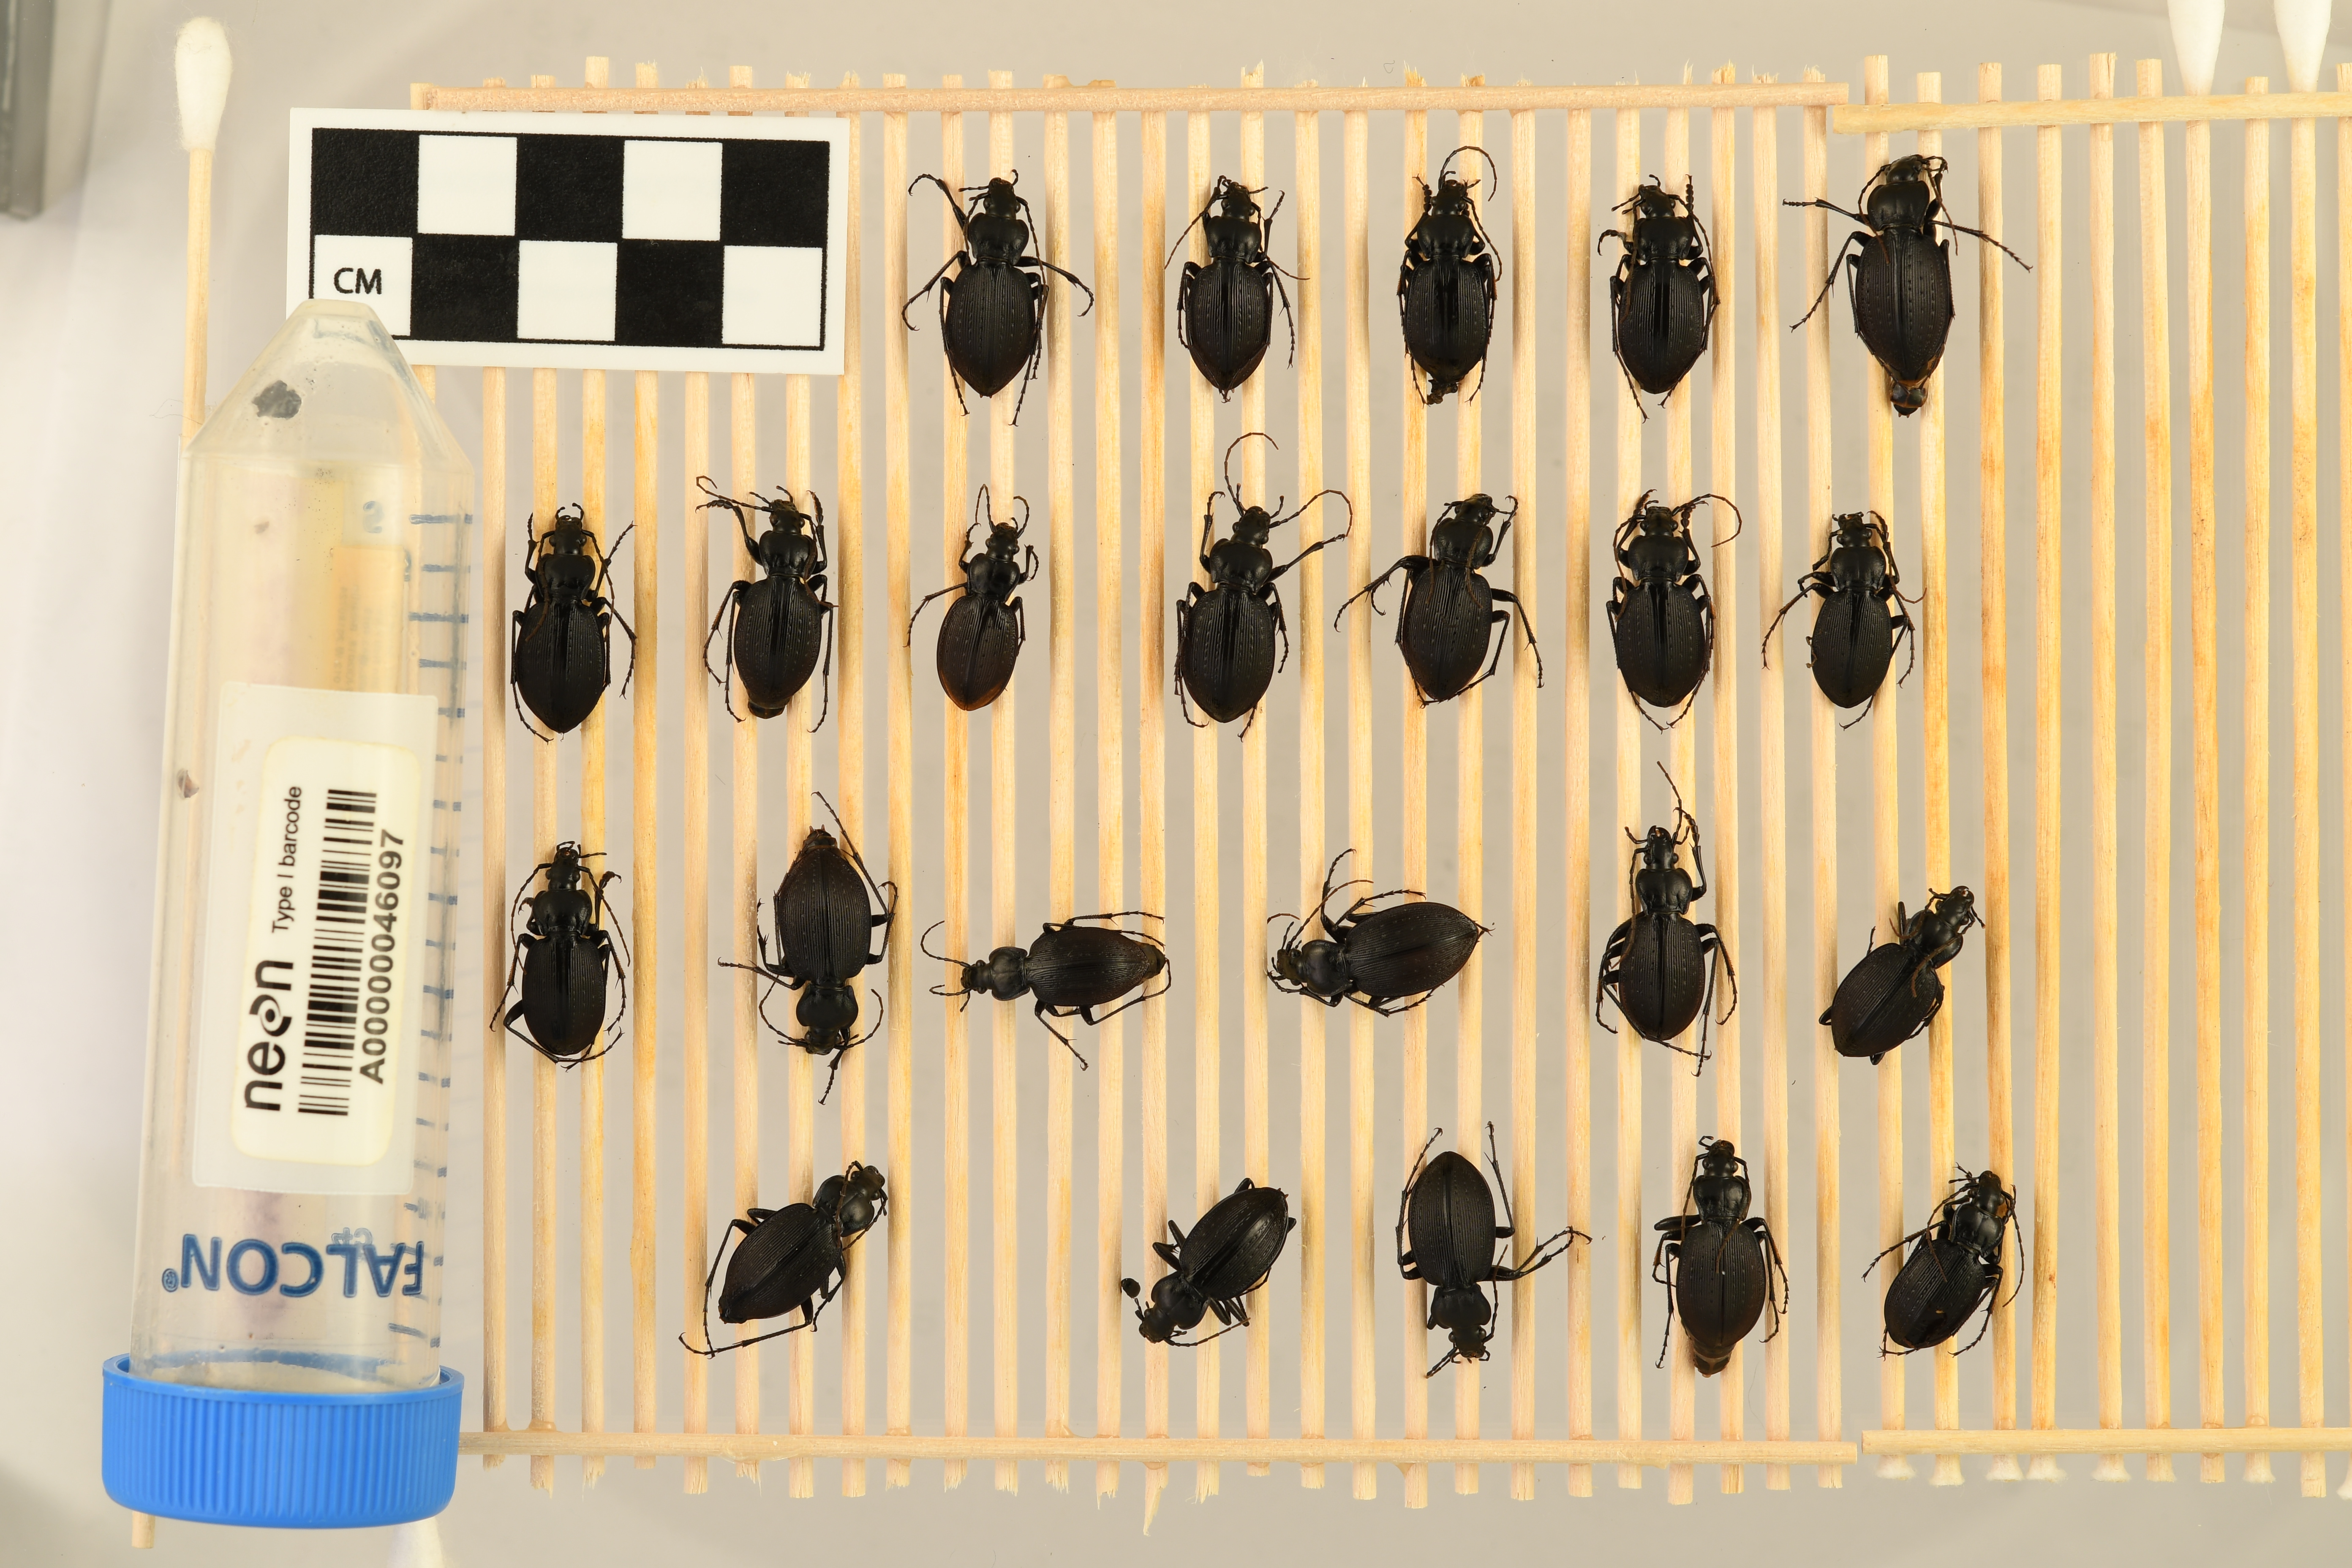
Carabus goryi — Great Smoky Mountains National Park NEON, plot GRSM_012. Beetle 10, ElytraLength: 1.257 cm (lying flat: Yes)

Carabus goryi — Great Smoky Mountains National Park NEON, plot GRSM_012. Beetle 10, ElytraWidth: 0.566 cm (lying flat: Yes)

Carabus goryi — Great Smoky Mountains National Park NEON, plot GRSM_012. Beetle 11, ElytraLength: 1.178 cm (lying flat: Yes)

Carabus goryi — Great Smoky Mountains National Park NEON, plot GRSM_012. Beetle 11, ElytraWidth: 0.5575 cm (lying flat: Yes)

Carabus goryi — Great Smoky Mountains National Park NEON, plot GRSM_012. Beetle 12, ElytraLength: 1.108 cm (lying flat: Yes)

Carabus goryi — Great Smoky Mountains National Park NEON, plot GRSM_012. Beetle 12, ElytraWidth: 0.5354 cm (lying flat: Yes)

Carabus goryi — Great Smoky Mountains National Park NEON, plot GRSM_012. Beetle 13, ElytraLength: 1.127 cm (lying flat: Yes)

Carabus goryi — Great Smoky Mountains National Park NEON, plot GRSM_012. Beetle 13, ElytraWidth: 0.5569 cm (lying flat: Yes)

Carabus goryi — Great Smoky Mountains National Park NEON, plot GRSM_012. Beetle 14, ElytraLength: 1.267 cm (lying flat: Yes)

Carabus goryi — Great Smoky Mountains National Park NEON, plot GRSM_012. Beetle 14, ElytraWidth: 0.6202 cm (lying flat: Yes)

Carabus goryi — Great Smoky Mountains National Park NEON, plot GRSM_012. Beetle 15, ElytraLength: 1.167 cm (lying flat: Yes)

Carabus goryi — Great Smoky Mountains National Park NEON, plot GRSM_012. Beetle 15, ElytraWidth: 0.533 cm (lying flat: Yes)

Carabus goryi — Great Smoky Mountains National Park NEON, plot GRSM_012. Beetle 16, ElytraLength: 1.271 cm (lying flat: Yes)

Carabus goryi — Great Smoky Mountains National Park NEON, plot GRSM_012. Beetle 16, ElytraWidth: 0.614 cm (lying flat: Yes)

Carabus goryi — Great Smoky Mountains National Park NEON, plot GRSM_012. Beetle 17, ElytraLength: 1.215 cm (lying flat: Yes)

Carabus goryi — Great Smoky Mountains National Park NEON, plot GRSM_012. Beetle 17, ElytraWidth: 0.5571 cm (lying flat: Yes)

Carabus goryi — Great Smoky Mountains National Park NEON, plot GRSM_012. Beetle 18, ElytraLength: 1.186 cm (lying flat: Yes)

Carabus goryi — Great Smoky Mountains National Park NEON, plot GRSM_012. Beetle 18, ElytraWidth: 0.5851 cm (lying flat: Yes)

Carabus goryi — Great Smoky Mountains National Park NEON, plot GRSM_012. Beetle 19, ElytraLength: 1.246 cm (lying flat: Yes)

Carabus goryi — Great Smoky Mountains National Park NEON, plot GRSM_012. Beetle 19, ElytraWidth: 0.6013 cm (lying flat: Yes)

Carabus goryi — Great Smoky Mountains National Park NEON, plot GRSM_012. Beetle 20, ElytraLength: 1.263 cm (lying flat: Yes)

Carabus goryi — Great Smoky Mountains National Park NEON, plot GRSM_012. Beetle 20, ElytraWidth: 0.5824 cm (lying flat: Yes)

Carabus goryi — Great Smoky Mountains National Park NEON, plot GRSM_012. Beetle 21, ElytraLength: 1.256 cm (lying flat: Yes)

Carabus goryi — Great Smoky Mountains National Park NEON, plot GRSM_012. Beetle 21, ElytraWidth: 0.5857 cm (lying flat: Yes)

Carabus goryi — Great Smoky Mountains National Park NEON, plot GRSM_012. Beetle 22, ElytraLength: 1.202 cm (lying flat: Yes)

Carabus goryi — Great Smoky Mountains National Park NEON, plot GRSM_012. Beetle 22, ElytraWidth: 0.5697 cm (lying flat: Yes)

Carabus goryi — Great Smoky Mountains National Park NEON, plot GRSM_012. Beetle 23, ElytraLength: 1.086 cm (lying flat: Yes)

Carabus goryi — Great Smoky Mountains National Park NEON, plot GRSM_012. Beetle 23, ElytraWidth: 0.5798 cm (lying flat: Yes)

Carabus goryi — Great Smoky Mountains National Park NEON, plot GRSM_012. Beetle 1, ElytraLength: 1.314 cm (lying flat: Yes)

Carabus goryi — Great Smoky Mountains National Park NEON, plot GRSM_012. Beetle 1, ElytraWidth: 0.6124 cm (lying flat: Yes)

Carabus goryi — Great Smoky Mountains National Park NEON, plot GRSM_012. Beetle 2, ElytraLength: 1.246 cm (lying flat: Yes)

Carabus goryi — Great Smoky Mountains National Park NEON, plot GRSM_012. Beetle 2, ElytraWidth: 0.5584 cm (lying flat: Yes)

Carabus goryi — Great Smoky Mountains National Park NEON, plot GRSM_012. Beetle 3, ElytraLength: 1.195 cm (lying flat: Yes)

Carabus goryi — Great Smoky Mountains National Park NEON, plot GRSM_012. Beetle 3, ElytraWidth: 0.5712 cm (lying flat: Yes)

Carabus goryi — Great Smoky Mountains National Park NEON, plot GRSM_012. Beetle 4, ElytraLength: 1.312 cm (lying flat: Yes)

Carabus goryi — Great Smoky Mountains National Park NEON, plot GRSM_012. Beetle 4, ElytraWidth: 0.5978 cm (lying flat: Yes)

Carabus goryi — Great Smoky Mountains National Park NEON, plot GRSM_012. Beetle 5, ElytraLength: 1.404 cm (lying flat: No)

Carabus goryi — Great Smoky Mountains National Park NEON, plot GRSM_012. Beetle 5, ElytraWidth: 0.6367 cm (lying flat: No)

Carabus goryi — Great Smoky Mountains National Park NEON, plot GRSM_012. Beetle 6, ElytraLength: 1.312 cm (lying flat: Yes)

Carabus goryi — Great Smoky Mountains National Park NEON, plot GRSM_012. Beetle 6, ElytraWidth: 0.6107 cm (lying flat: Yes)

Carabus goryi — Great Smoky Mountains National Park NEON, plot GRSM_012. Beetle 7, ElytraLength: 1.243 cm (lying flat: Yes)

Carabus goryi — Great Smoky Mountains National Park NEON, plot GRSM_012. Beetle 7, ElytraWidth: 0.6169 cm (lying flat: Yes)

Carabus goryi — Great Smoky Mountains National Park NEON, plot GRSM_012. Beetle 8, ElytraLength: 1.113 cm (lying flat: Yes)

Carabus goryi — Great Smoky Mountains National Park NEON, plot GRSM_012. Beetle 8, ElytraWidth: 0.5796 cm (lying flat: Yes)

Carabus goryi — Great Smoky Mountains National Park NEON, plot GRSM_012. Beetle 9, ElytraLength: 1.314 cm (lying flat: Yes)

Carabus goryi — Great Smoky Mountains National Park NEON, plot GRSM_012. Beetle 9, ElytraWidth: 0.5749 cm (lying flat: Yes)

Carabus goryi — Great Smoky Mountains National Park NEON, plot GRSM_012. Beetle 10, ElytraLength: 1.3 cm (lying flat: Yes)

Carabus goryi — Great Smoky Mountains National Park NEON, plot GRSM_012. Beetle 10, ElytraWidth: 0.6238 cm (lying flat: Yes)

Carabus goryi — Great Smoky Mountains National Park NEON, plot GRSM_012. Beetle 11, ElytraLength: 1.236 cm (lying flat: Yes)

Carabus goryi — Great Smoky Mountains National Park NEON, plot GRSM_012. Beetle 11, ElytraWidth: 0.6503 cm (lying flat: Yes)

Carabus goryi — Great Smoky Mountains National Park NEON, plot GRSM_012. Beetle 12, ElytraLength: 1.163 cm (lying flat: Yes)

Carabus goryi — Great Smoky Mountains National Park NEON, plot GRSM_012. Beetle 12, ElytraWidth: 0.5491 cm (lying flat: Yes)

Carabus goryi — Great Smoky Mountains National Park NEON, plot GRSM_012. Beetle 13, ElytraLength: 1.194 cm (lying flat: Yes)

Carabus goryi — Great Smoky Mountains National Park NEON, plot GRSM_012. Beetle 13, ElytraWidth: 0.6102 cm (lying flat: Yes)

Carabus goryi — Great Smoky Mountains National Park NEON, plot GRSM_012. Beetle 14, ElytraLength: 1.299 cm (lying flat: Yes)

Carabus goryi — Great Smoky Mountains National Park NEON, plot GRSM_012. Beetle 14, ElytraWidth: 0.6232 cm (lying flat: Yes)

Carabus goryi — Great Smoky Mountains National Park NEON, plot GRSM_012. Beetle 15, ElytraLength: 1.183 cm (lying flat: Yes)

Carabus goryi — Great Smoky Mountains National Park NEON, plot GRSM_012. Beetle 15, ElytraWidth: 0.5596 cm (lying flat: Yes)

Carabus goryi — Great Smoky Mountains National Park NEON, plot GRSM_012. Beetle 16, ElytraLength: 1.307 cm (lying flat: Yes)

Carabus goryi — Great Smoky Mountains National Park NEON, plot GRSM_012. Beetle 16, ElytraWidth: 0.6081 cm (lying flat: Yes)

Carabus goryi — Great Smoky Mountains National Park NEON, plot GRSM_012. Beetle 17, ElytraLength: 1.234 cm (lying flat: Yes)

Carabus goryi — Great Smoky Mountains National Park NEON, plot GRSM_012. Beetle 17, ElytraWidth: 0.6367 cm (lying flat: Yes)

Carabus goryi — Great Smoky Mountains National Park NEON, plot GRSM_012. Beetle 18, ElytraLength: 1.217 cm (lying flat: Yes)

Carabus goryi — Great Smoky Mountains National Park NEON, plot GRSM_012. Beetle 18, ElytraWidth: 0.6245 cm (lying flat: Yes)